2024 PDC World Darts Championship

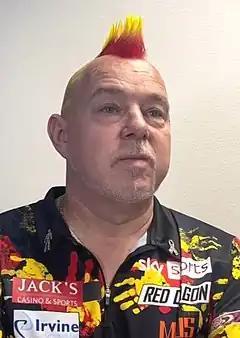
Former champion Peter Wright was the highest seeded player to be eliminated in his first match.

The previous year's winner Michael Smith was top of the two-year PDC Order of Merit and number one seed going into the tournament. Michael van Gerwen, the three-time World Champion from 2014, 2017 and 2019, was the second seed, having won two major titles in 2023, the Premier League and the World Series of Darts Finals. Luke Humphries, winner of three of the last four ranked premier events in 2023, the World Grand Prix, Grand Slam and the Players Championship Finals, was the third seed. The 2022 world champion Peter Wright, who was also champion in 2020 and won the 2023 European Championship, was the fourth seed. As well as Smith, van Gerwen and Wright, four other previous PDC world champions qualified as seeds: 2021 world champion Gerwyn Price was the 5th seed, 2018 world champion Rob Cross was the 8th seed, 2015 and 2016 world champion Gary Anderson was seeded 21st, and 2007 world champion Raymond van Barneveld was seeded 29th. 2014 BDO World Champion Stephen Bunting qualified as 18th seed. He was one of two former BDO champions to qualify as seeds, alongside four-time BDO champion van Barneveld.